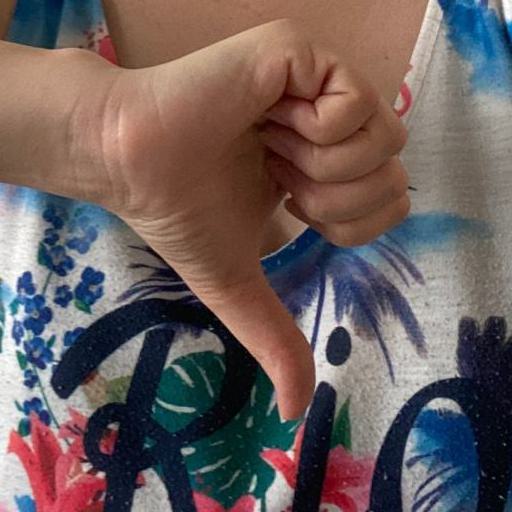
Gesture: dislike